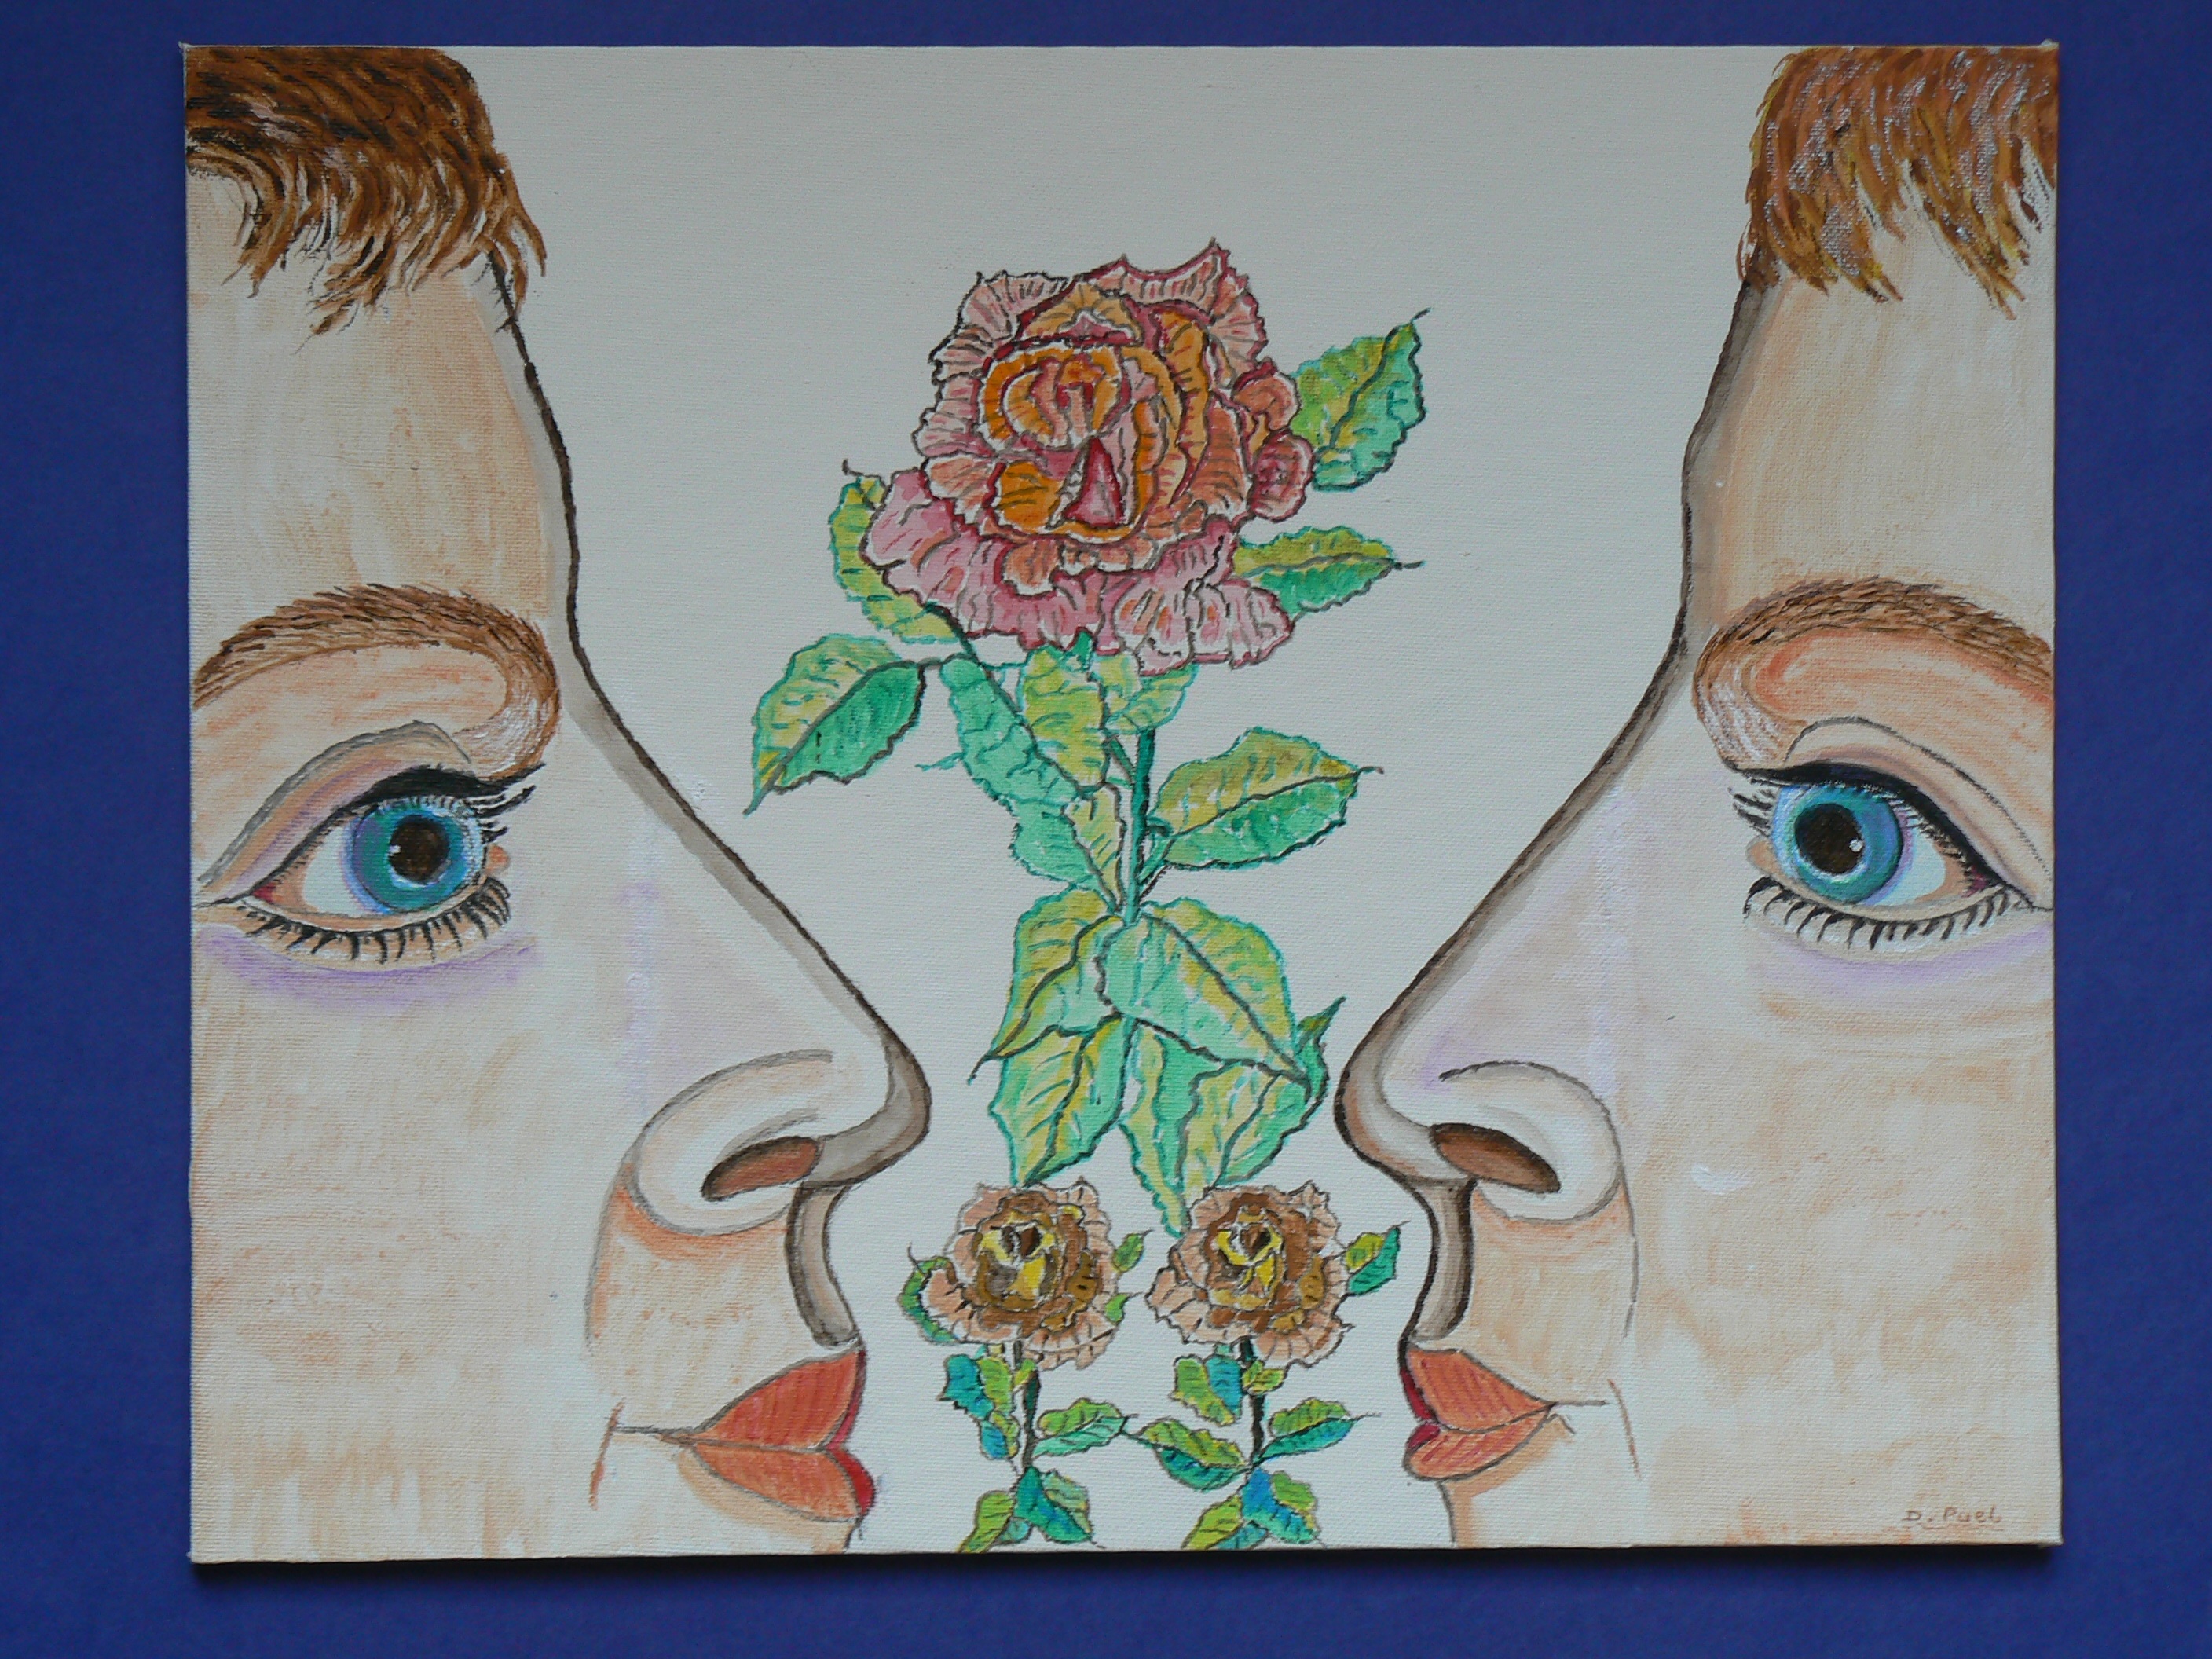
nature, flower, red, pink, painting, nose, art, sketch, drawing, illustration, smell, mural, modern art, acrylic paint